278th Armored Cavalry Regiment

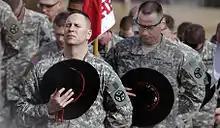
278th soldiers at memorial service for comrades killed in Iraq.

On 14 September 1944 the 117th and 119th Infantry advanced into Maastricht east of the Meuse River where the 2d Battalion, 117th Infantry Regiment cleared the area west of the river.